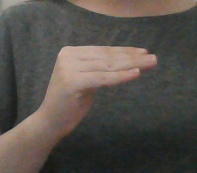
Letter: haa